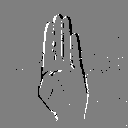
ASL letter: b